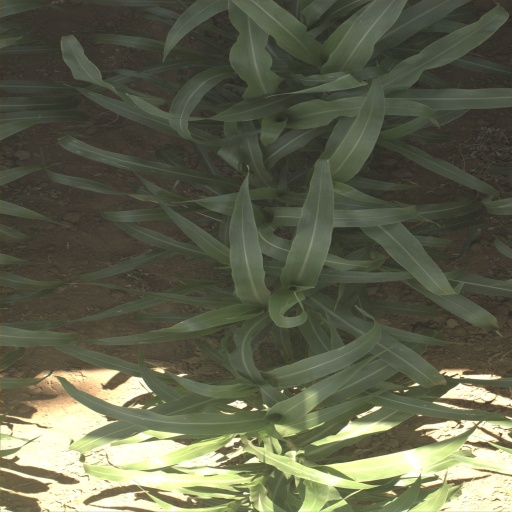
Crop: sorghum